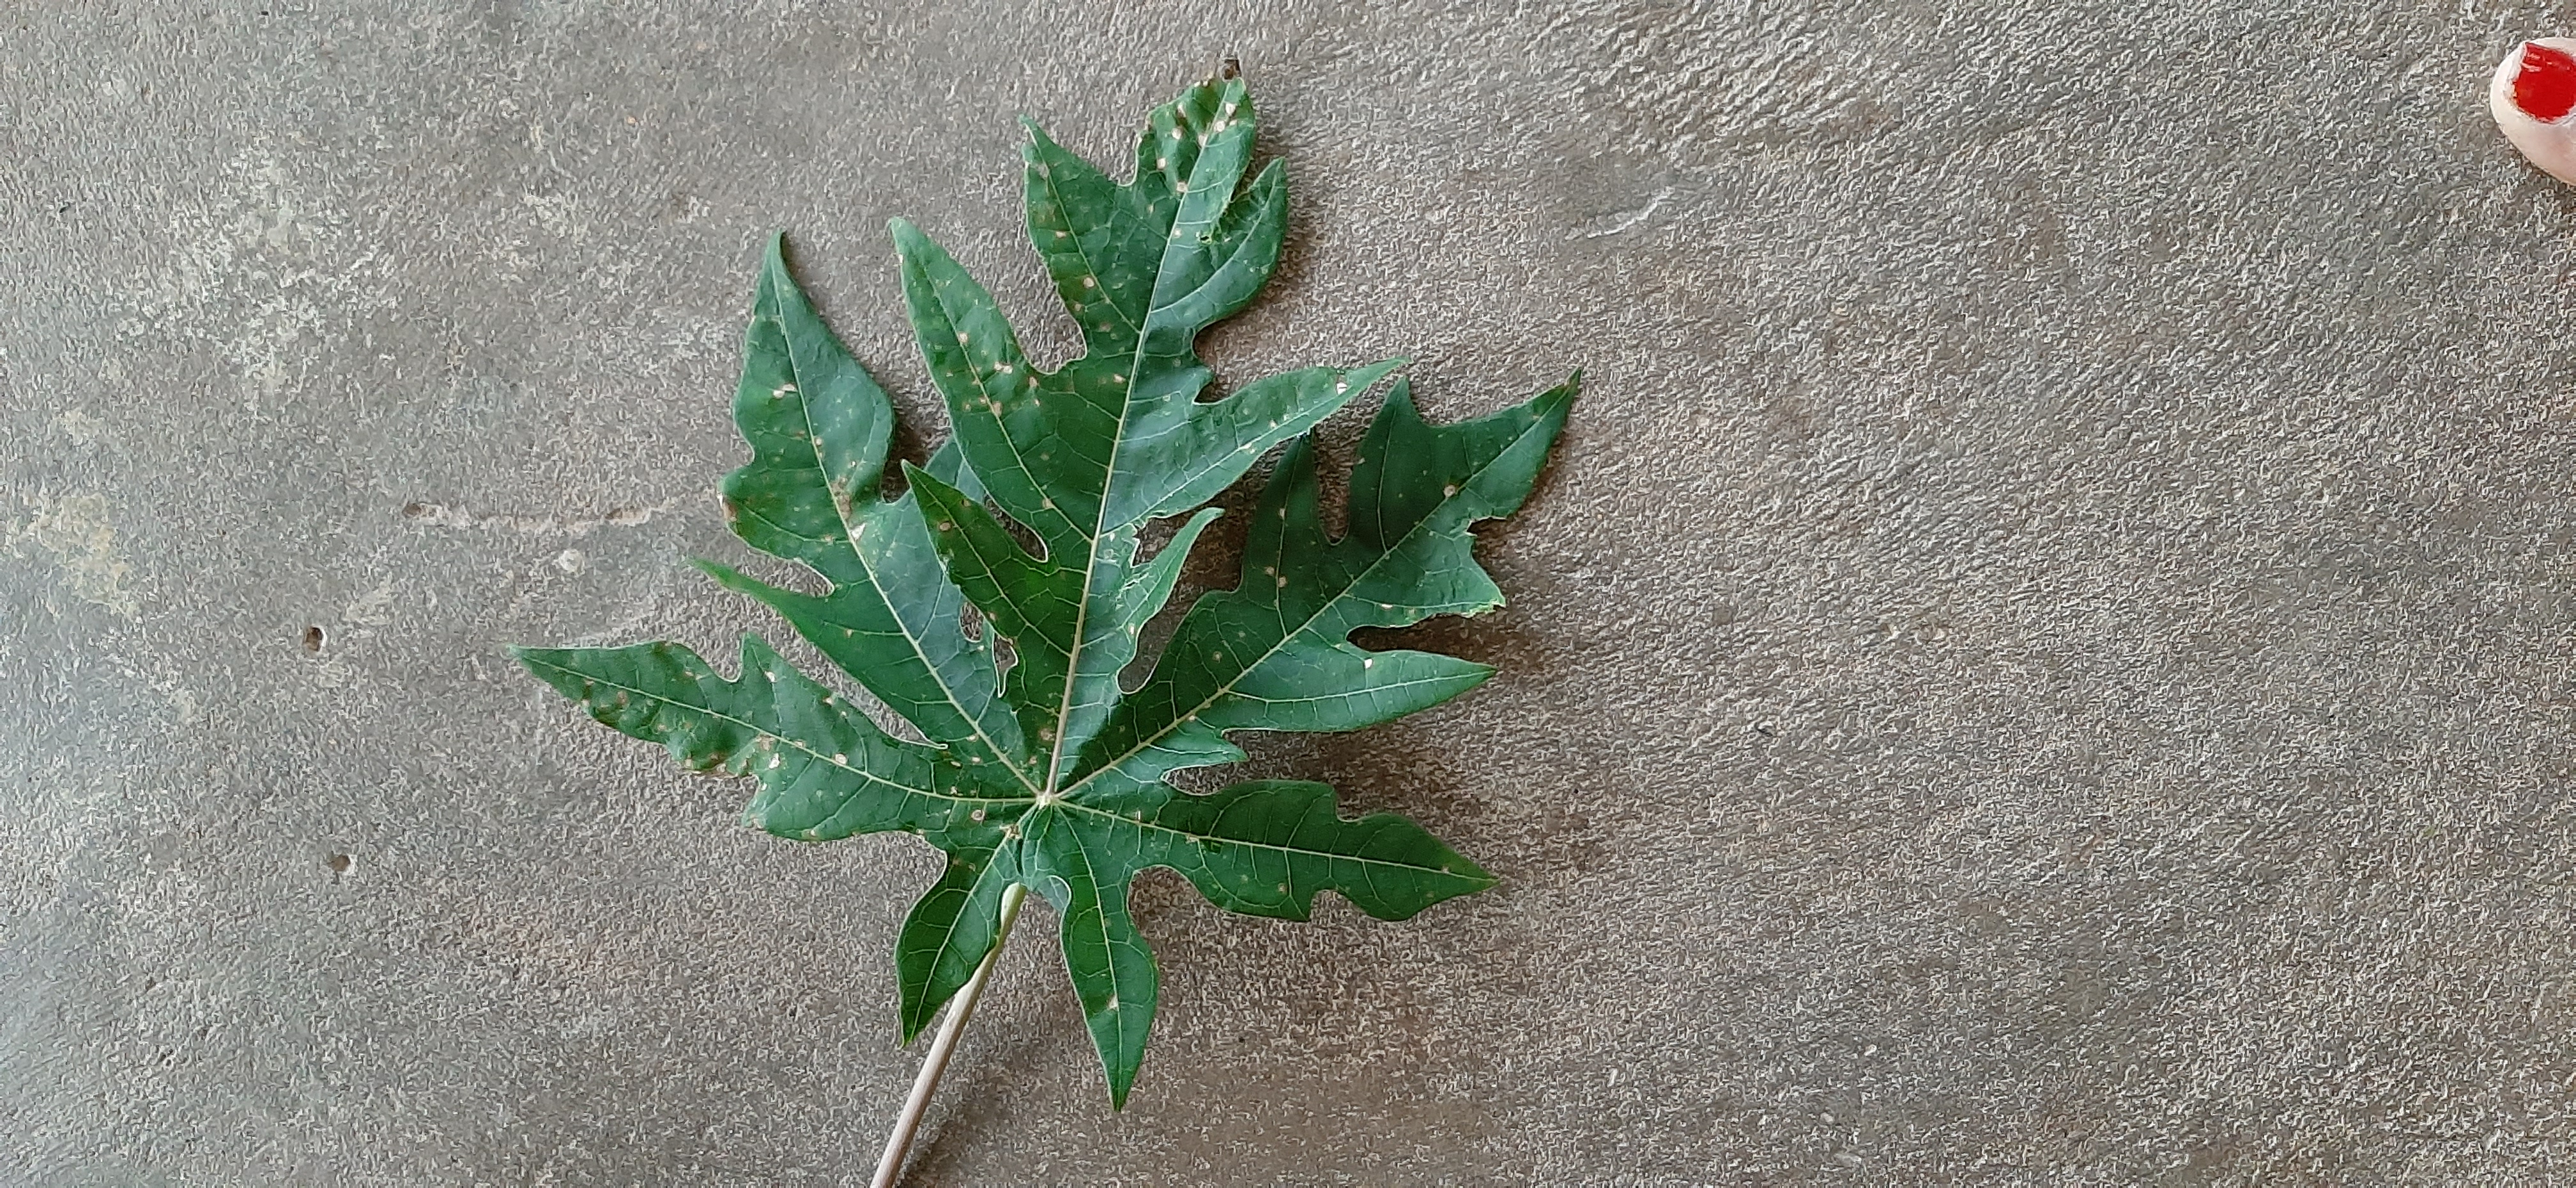
Plant: Papaya